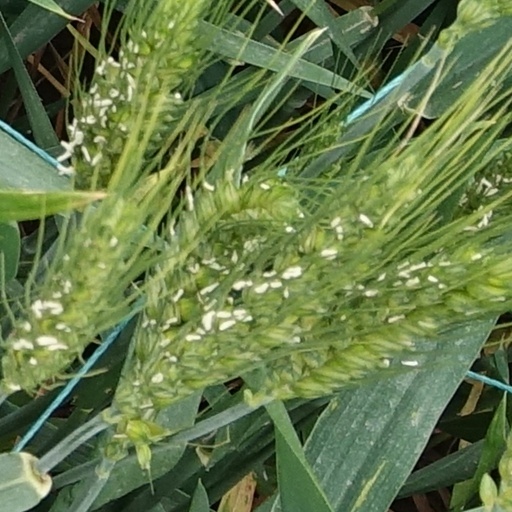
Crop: wheat